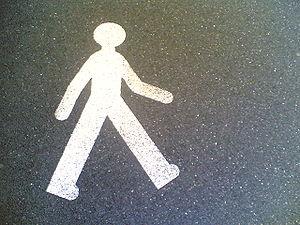
Un piéton est une personne se déplaçant à pied, en marchant ou en courant, par opposition à celui qui utilise un véhicule : il s'agit donc d'un mode de transport dit « doux ». Sa vitesse est de l'ordre du mètre par seconde. En 2012, le record de la marche athlétique sur 50 km de route est de 3 h 42 soit 13,5 km/h de moyenne.